Decline and Fall (TV series)

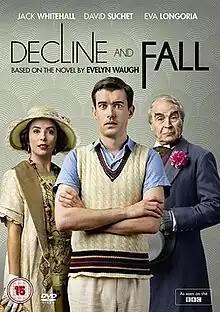

Decline and Fall is a three-part British comedy drama series based on the 1928 novel of the same name by Evelyn Waugh that first aired from 31 March to 14 April 2017 on BBC One. It was adapted by James Wood and directed by Guillem Morales.